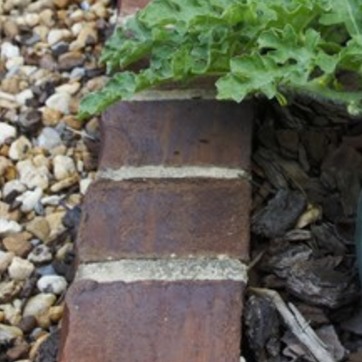
Material: brick